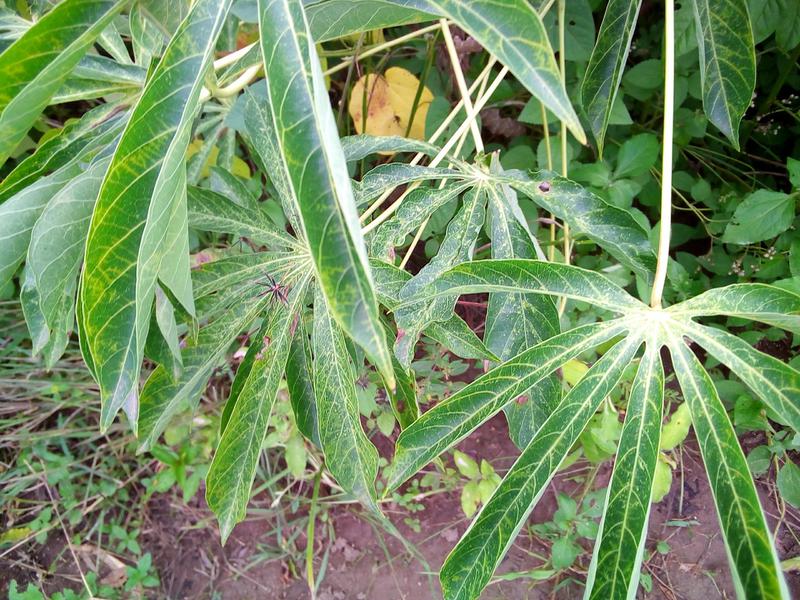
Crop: cassava
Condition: brown_streak_disease